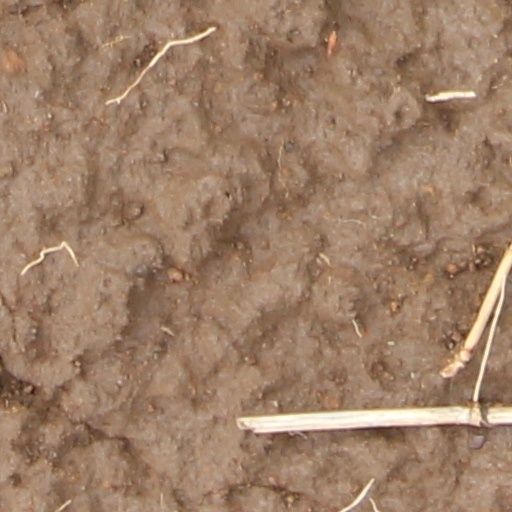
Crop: wheat